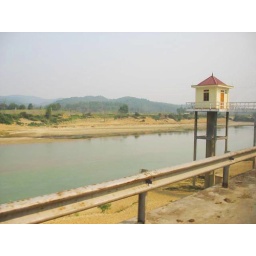
A watch tower overlooking the river in Vietnam